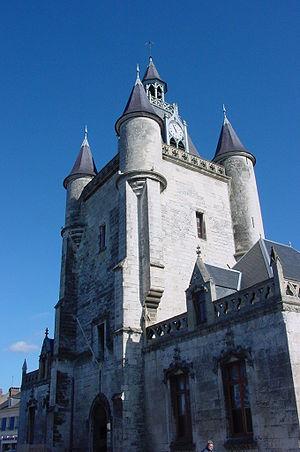
L'ancienne région Picardie possédait treize beffrois dont six sont inscrits au patrimoine mondial de l'UNESCO au titre des Beffrois de Belgique et de France, huit protégés au titre des monuments historiques : trois Classé MH et cinq Inscrit MH. Quatre ont été détruits, deux au XIXe siècle, deux au cours de la Grande Guerre.
Rue est une commune française située dans le département de la Somme en région Hauts-de-France.